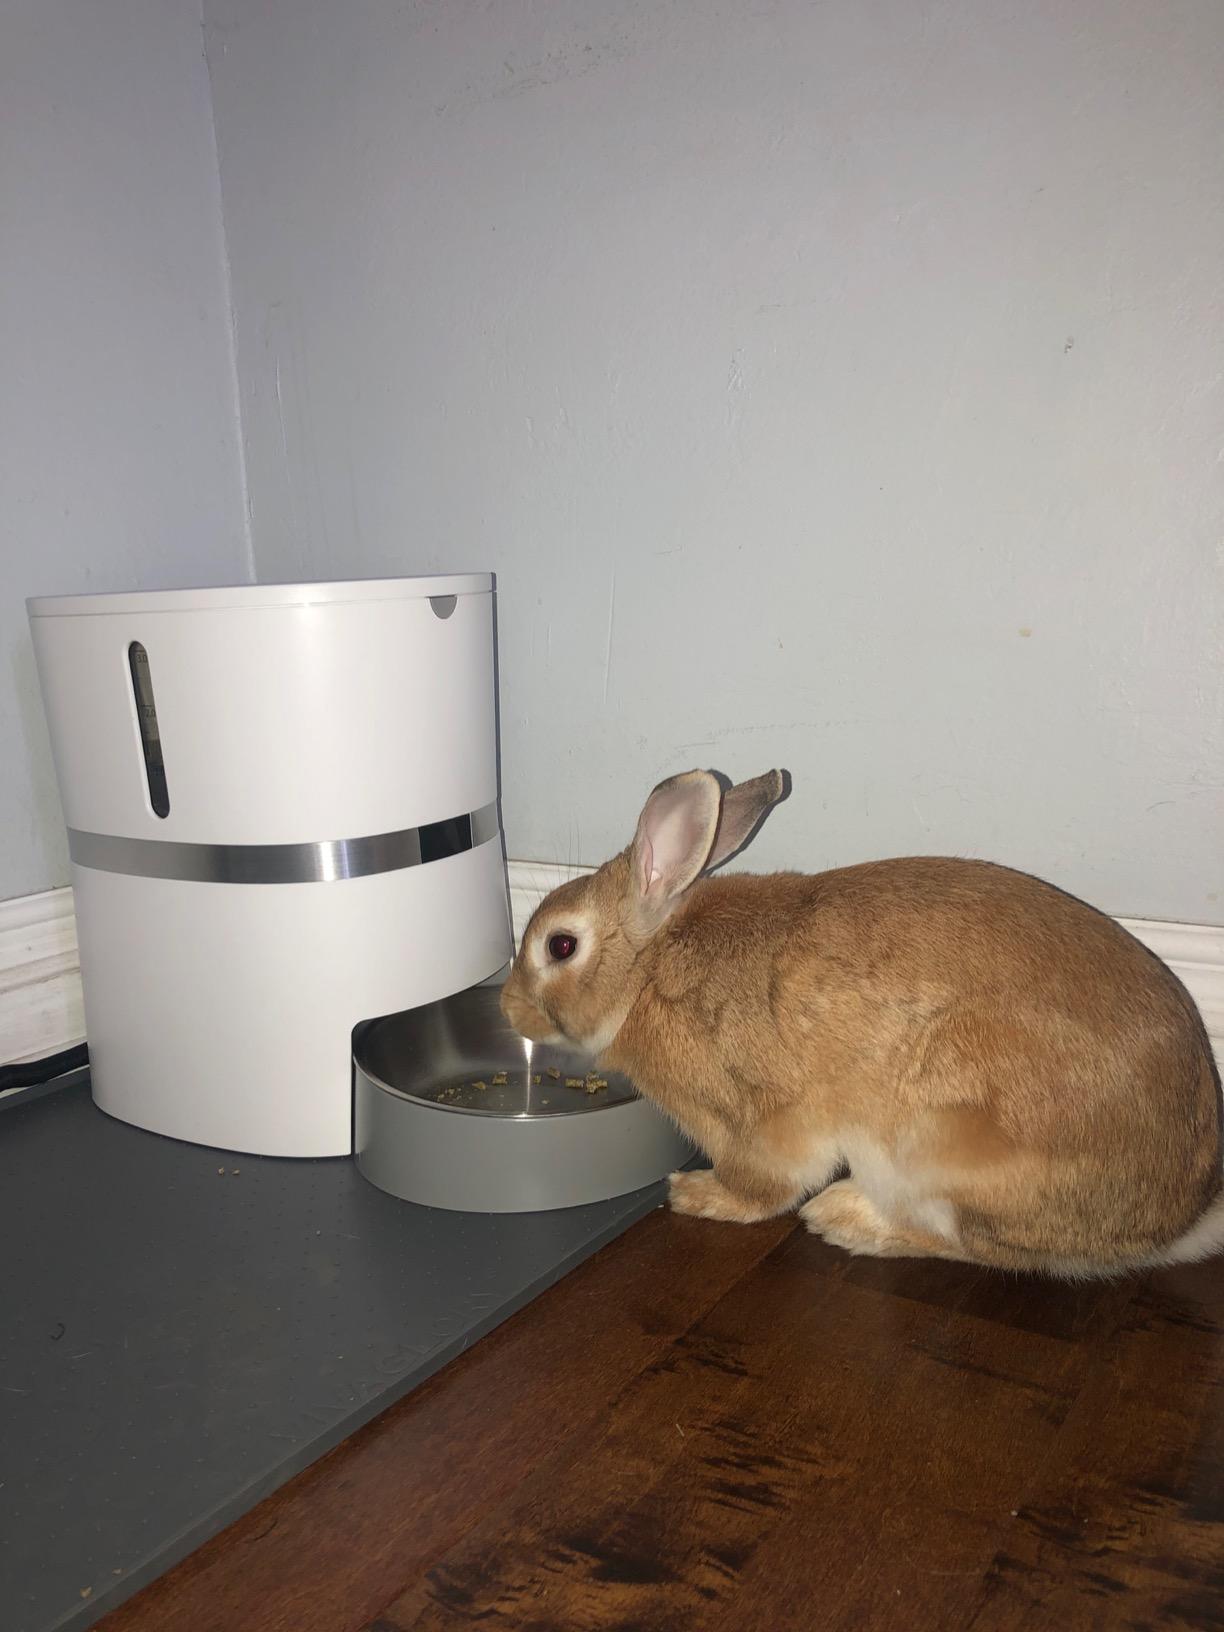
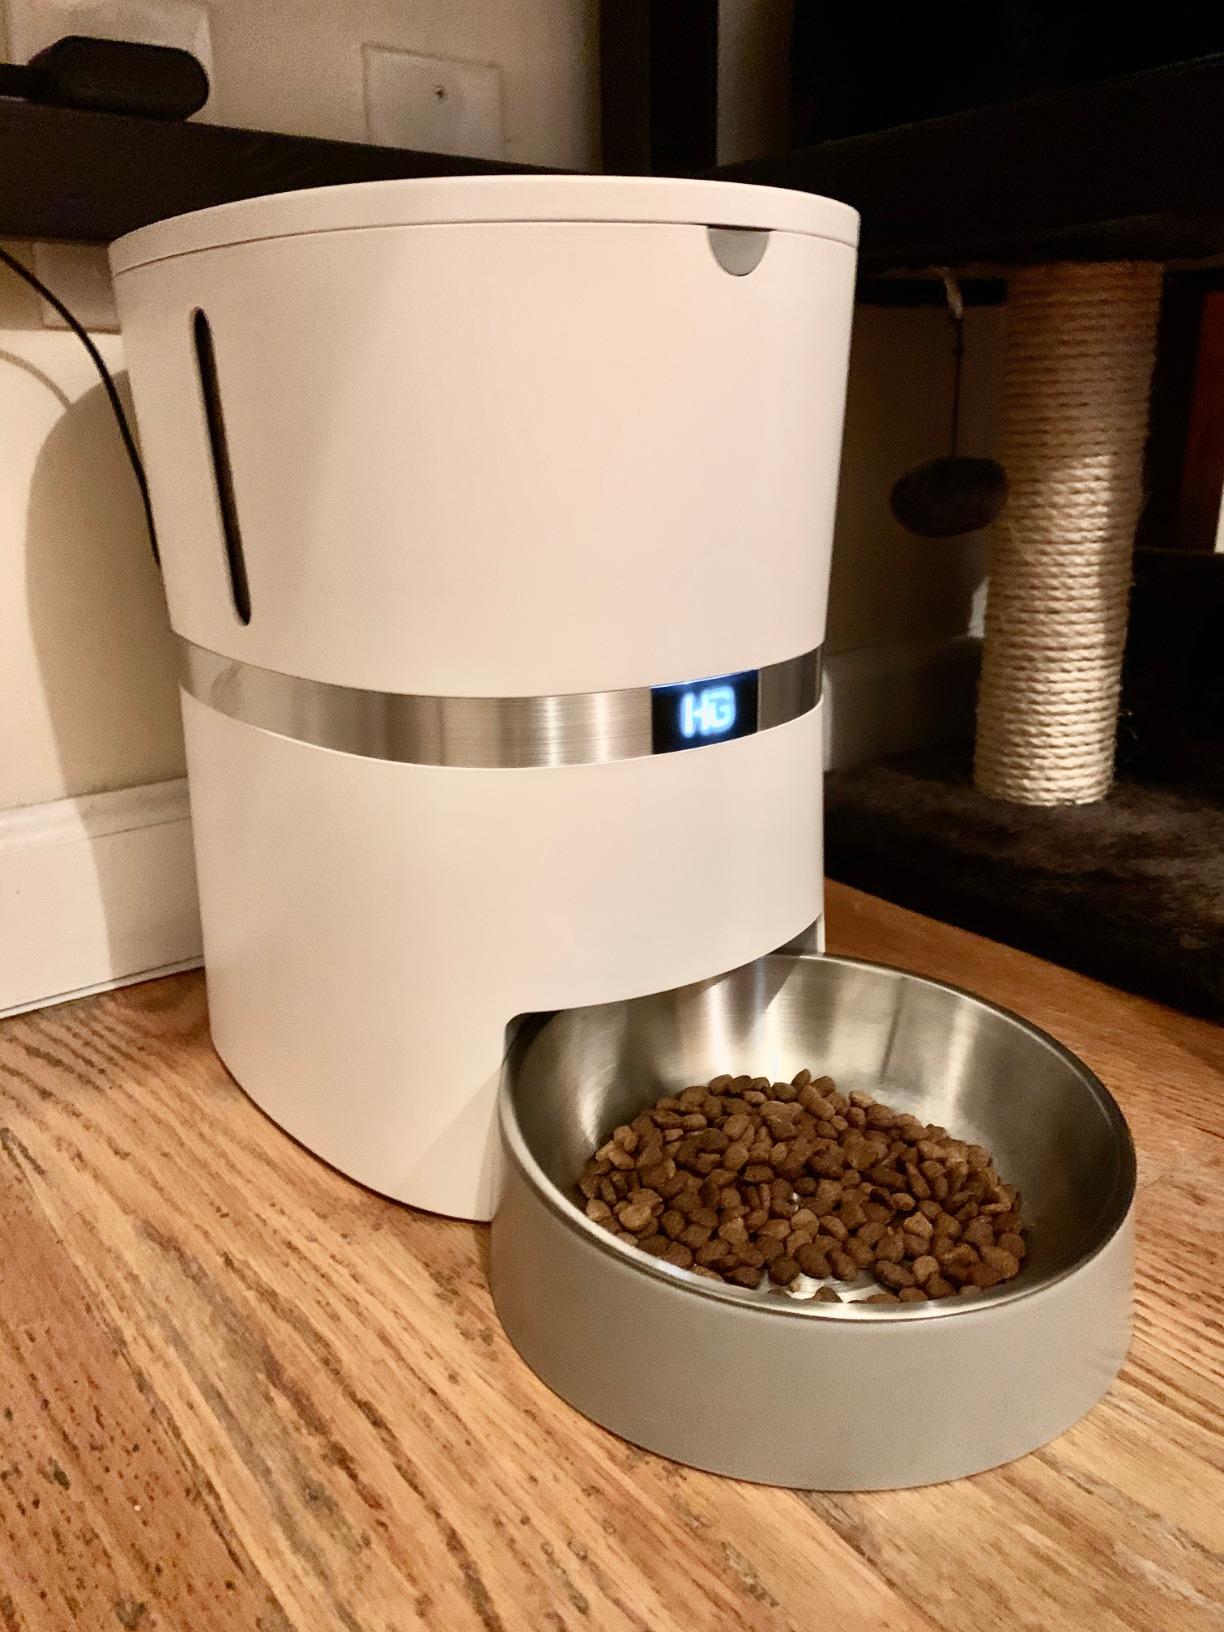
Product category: items_feeder
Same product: yes